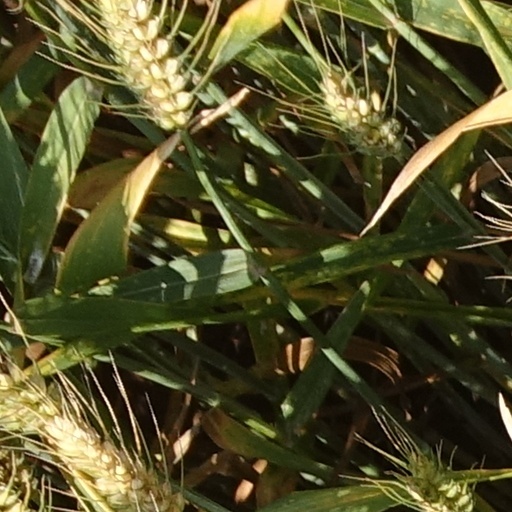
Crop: wheat